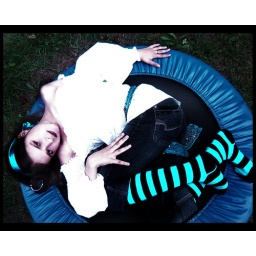
girl in blue